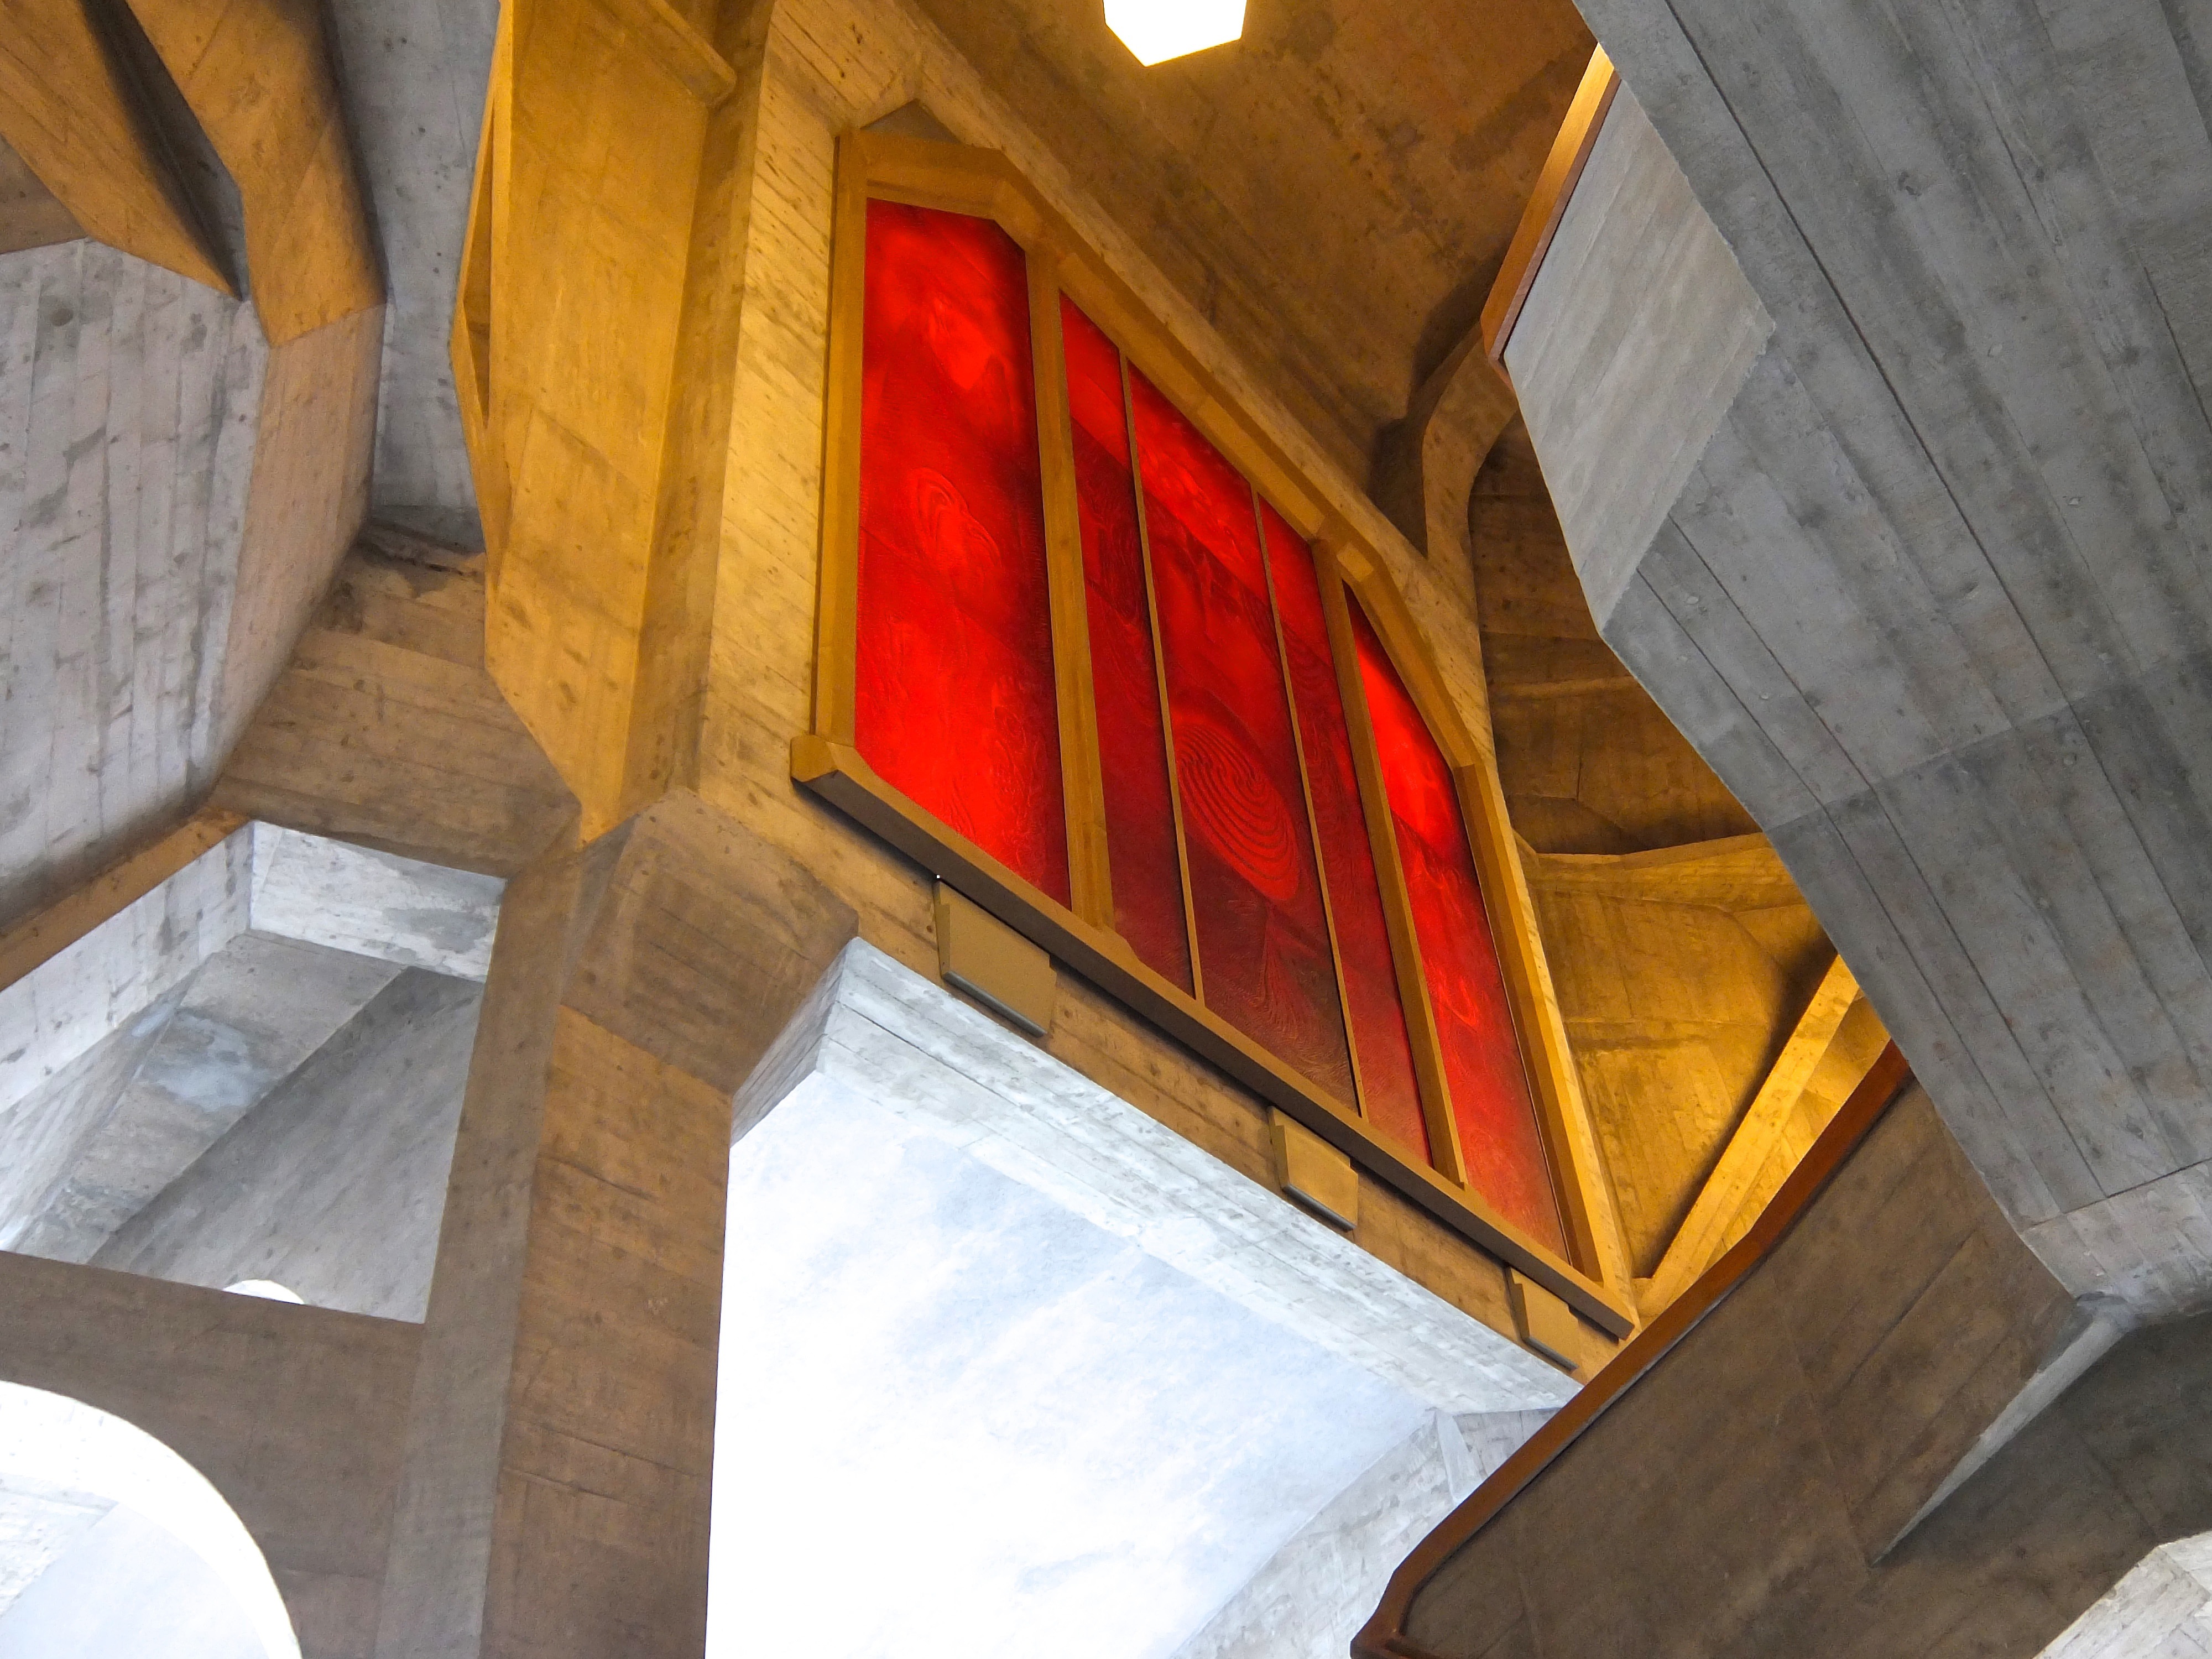
architecture, wood, house, floor, window, glass, building, home, wall, arch, ceiling, red, color, lighting, design, temple, architectural style, goetheanum, rudolf steiner, anthroposophists, plastic organic, dornach, man made object